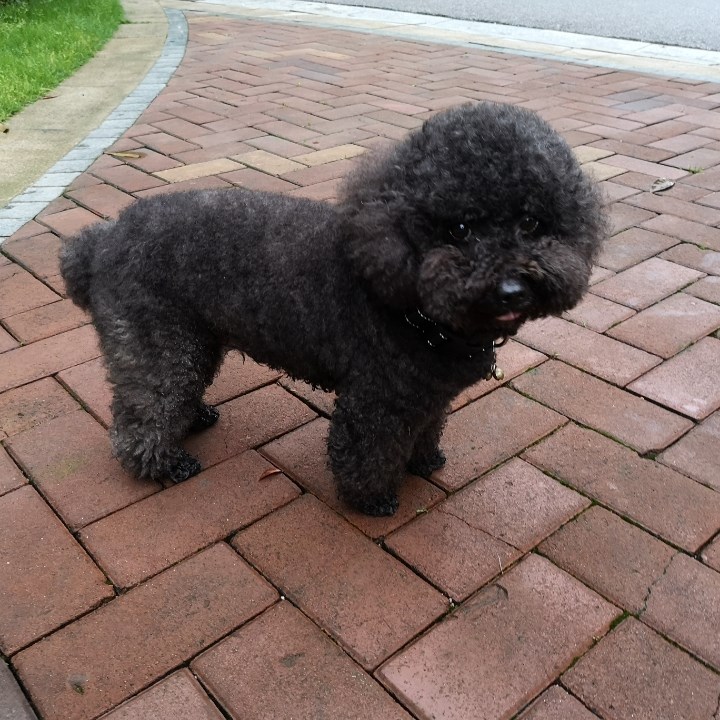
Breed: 7449-n000128-teddy